Eve Gallagher

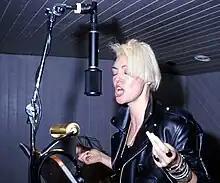
Eve Gallagher (1988)

Eve Gallagher first came to prominence in 1990 with the release of her debut single "Love Come Down". Released on Boy George's More Protein record label, it was a transatlantic club success featuring remixes from David Morales.